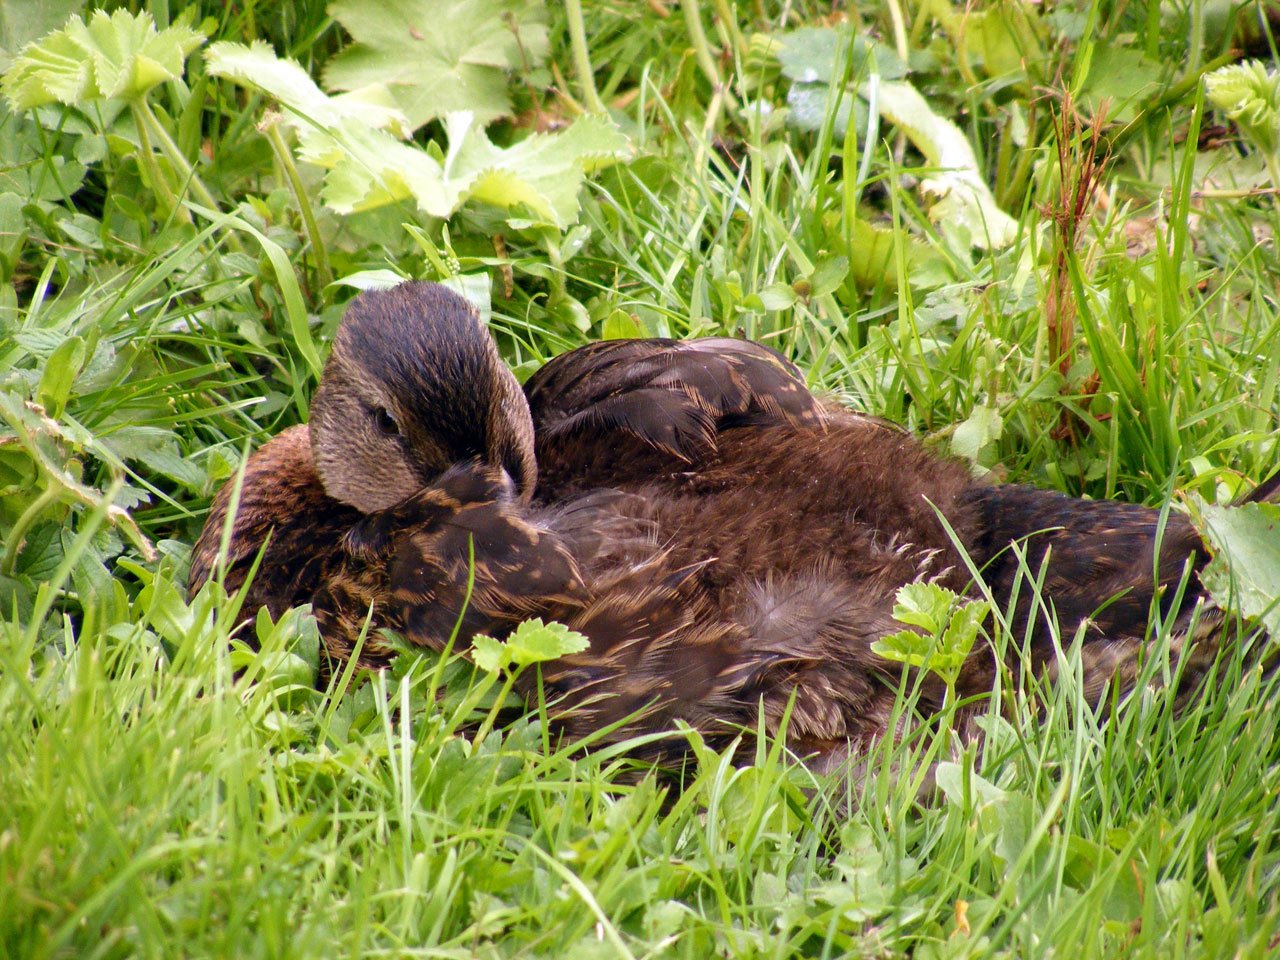
grass, bird, wildlife, foliage, mammal, duck, vertebrate, resting, otter, perching bird